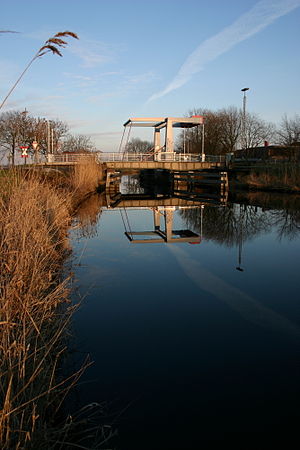
Sande (Friesland) / Inddeling
Sande er en kommune i Landkreis Friesland i den tyske delstat Niedersachsen. Den ligger ud til havbugten Jadebusen, omtrent 7 km sydvest for Wilhelmshaven, og 12 km sydøst for Jever.